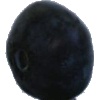
Label: Blueberry 1